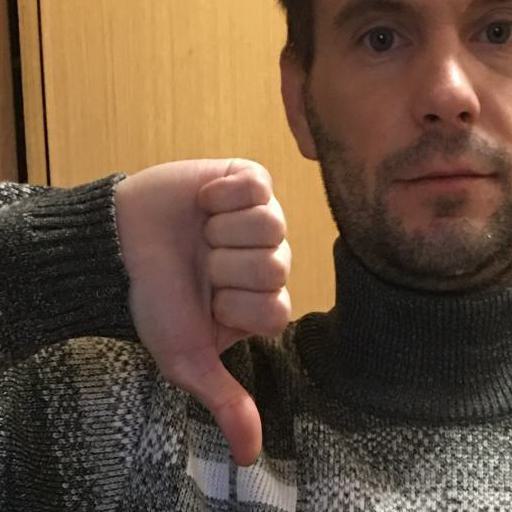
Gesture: dislike